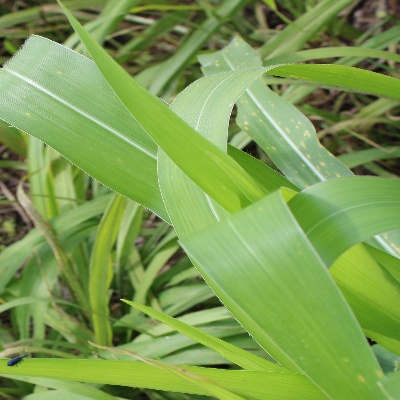
Crop: Maize
Condition: streak virus